Edgware Road

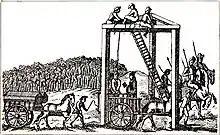

Edgware Road is well represented in terms of communities from across the Middle East and North Africa.